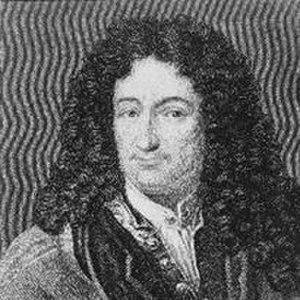
Michel Rolle, né à Ambert le 21 avril 1652 et mort à Paris le 8 novembre 1719, est un mathématicien français. Il est principalement connu pour avoir établi, en 1691, dans le cas particulier des polynômes réels à une variable, une première version du théorème qui porte maintenant son nom.